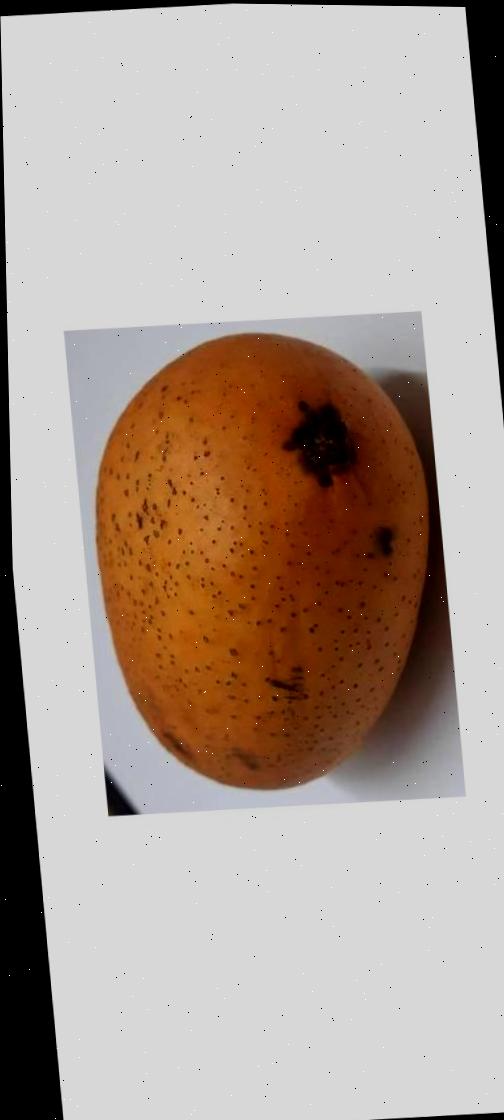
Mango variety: Ashshina Classic